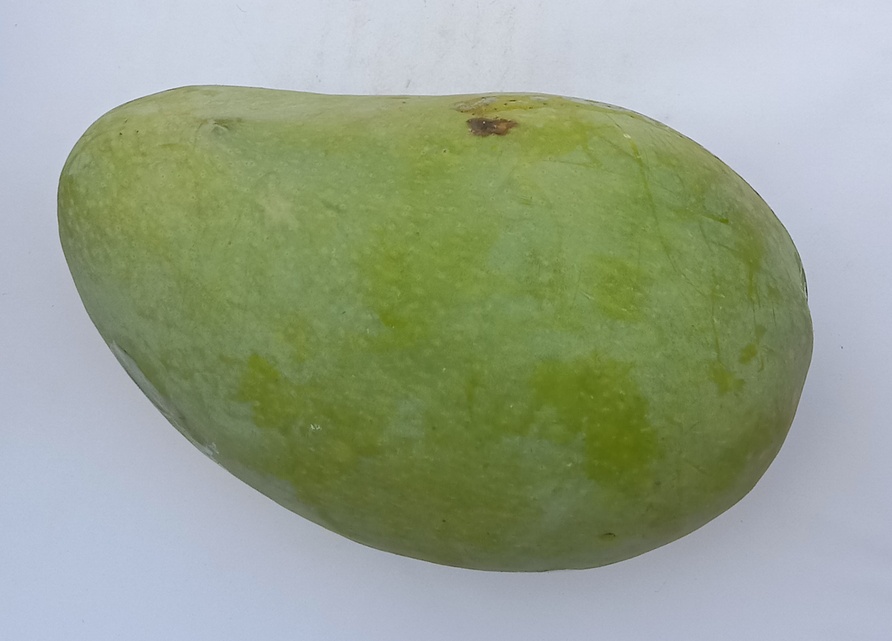
Mango variety: Fajri